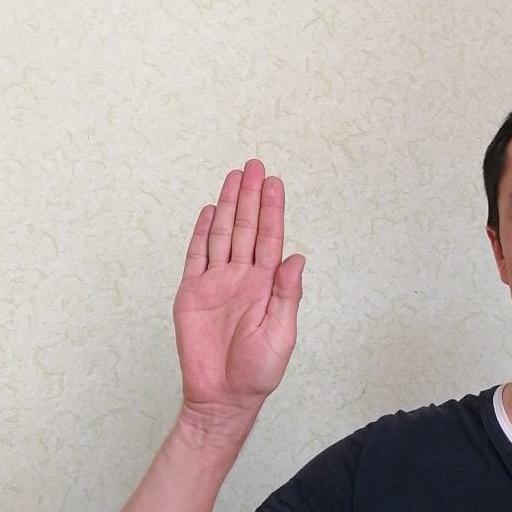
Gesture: stop